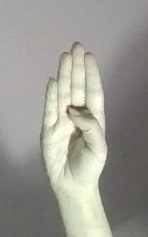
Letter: kaaf